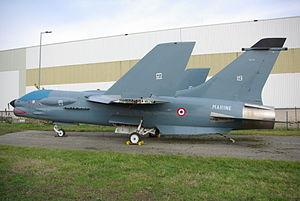
Un Vought F-8P Crusader exposé au musée des ailes anciennes (Toulouse, France)